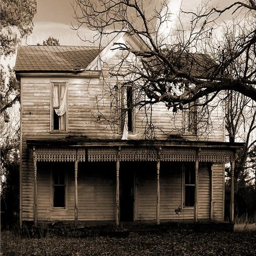
picture of an abandoned house